Bundaberg Central State School

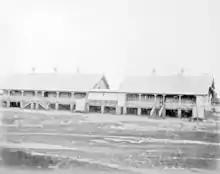
Boys' school, circa 1890

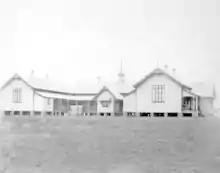
Girls' school, circa 1890

On 3 October 1894 the names of the two schools were changed to "State School for Boys, Bundaberg Central" and "State School for Girls and Infants, Bundaberg Central". The occupation of a school site by a succession of different state primary education institutions is characteristic of many of the larger urban settlements in Queensland where a number of schools were established as the settlement grew and buildings and schools were moved between sites to meet the growing demands of the local populations.